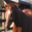
Label: horse